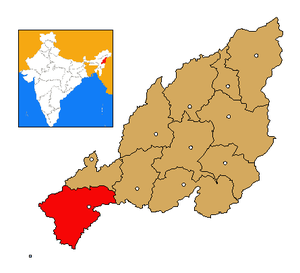
Peren (distrikt)
Peren distrikt
Peren er et distrikt i den indiske delstat Nagaland. Distriktets hovedstad er Peren.